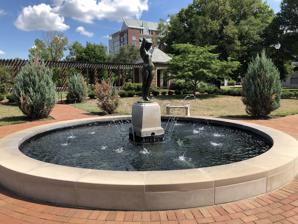
Building: Ball Nurses' Sunken Garden and Convalescent Park
Country: United States of America
Year built: 1940
Historic park and garden in Indiana, United States United States historic place Ball Nurses' Sunken Garden and Convalescent Park U.S. National Register of Historic Places Ball Nurses' Sunken Garden and Convalescent Park in 2022 Show map of Indianapolis Show map of Indiana Show map of the United States Location Bounded by Ball Hall, Rotary Bldg., Riley Hospital Dr., and Eskenazi Ave., Indianapolis , Indiana , U.S. Coordinates 39°46′35″N 86°10′56″W / 39.77639°N 86.18222°W / 39.77639; -86.18222 Area less than one acre Built 1930 ( 1930 ) -1940 Architect Gallagher, Percival; Olmsted Brothers NRHP reference No. 96001008 Added to NRHP September 25, 1996 Ball Nurses' Sunken Garden and Convalescent Park is a historic park and garden located on the campus of IU Health University Hospital at Indianapolis , Indiana , United States. It was designed between 1929 and 1934 by Percival Gallagher , principal landscape architect for the Olmsted Brothers . The Ball Nurses' Sunken Garden and Convalescent Park were constructed between 1930 and 1940. It was listed on the National Register of Historic Places in 1996. History Following the construction of the James Whitcomb Riley Children's Hospital in 1921, the Riley Memorial Association convinced the City of Indianapolis to purchase property east of site for a convalescent park. The Riley Memorial Association first discussed buying the land for a convalescent park with the City of Indianapolis as early 1921. The garden was designed by Percival Gallagher, architect for the Olmstead Brothers, between 1929 and 1934 as a therapeutic greenspace for convalescence care. George A. Ball donated $10,000 to help improve the landscape around the Ball Residence for Nurses. This garden is the only remaining public garden designed by the Olmstead Brothers in Indianapolis and the only Olmstead Brothers therapeutic greenhouse on an urban medical campus in the United States. In 1947, the Nurses’ Alumnae Association donated the Robert Davidson sculpture known as Eve , which would become the centerpiece of the central pool. Ball Garden was listed on the National Register for Historic Places in 1996 under criterion c for its embodiment of masterful landscape architecture. In 2016, the Ball Garden were rededicated by Indiana University President Michael McRobbie, Chancellor Nasser Paydar, and the Indiana University School of Nursing Dean Robin Newhouse. The garden lies in between the Rotary Building to the north, the Ball Residence Hall and Ball Annex to the south. See also Indiana University–Purdue University Indianapolis Public Art Collection References Wikimedia Commons has media related to Nurses' Sunken Garden and Convalescent Park .